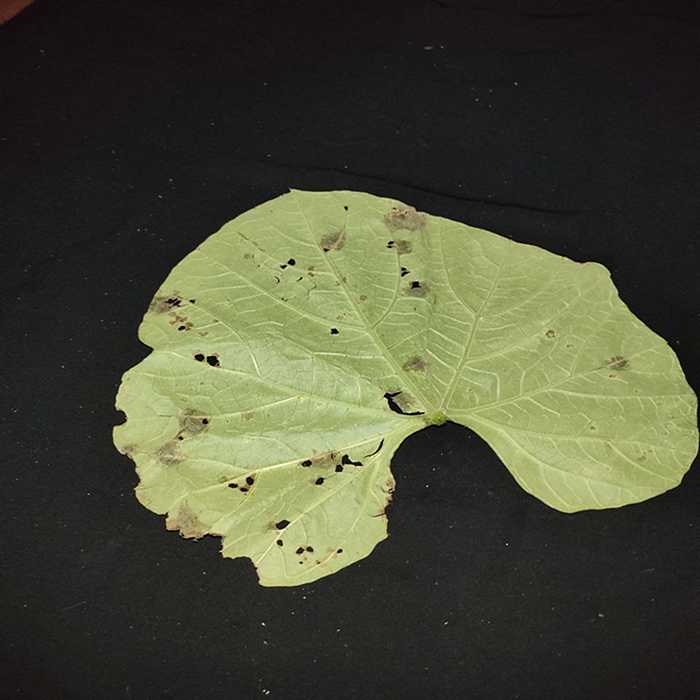
Plant: Bottle gourd
Label: Anthracnose